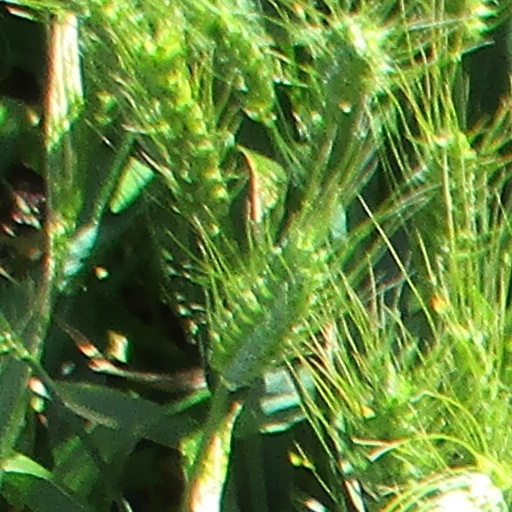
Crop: wheat